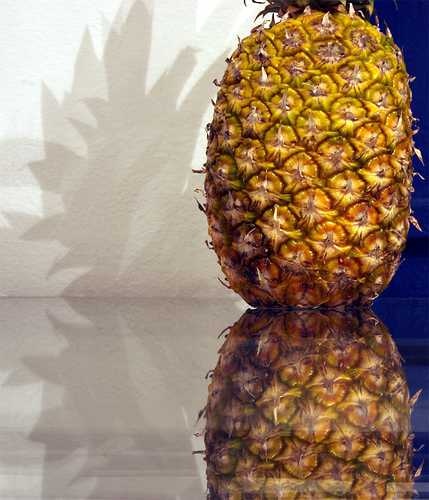
Label: Pineapple